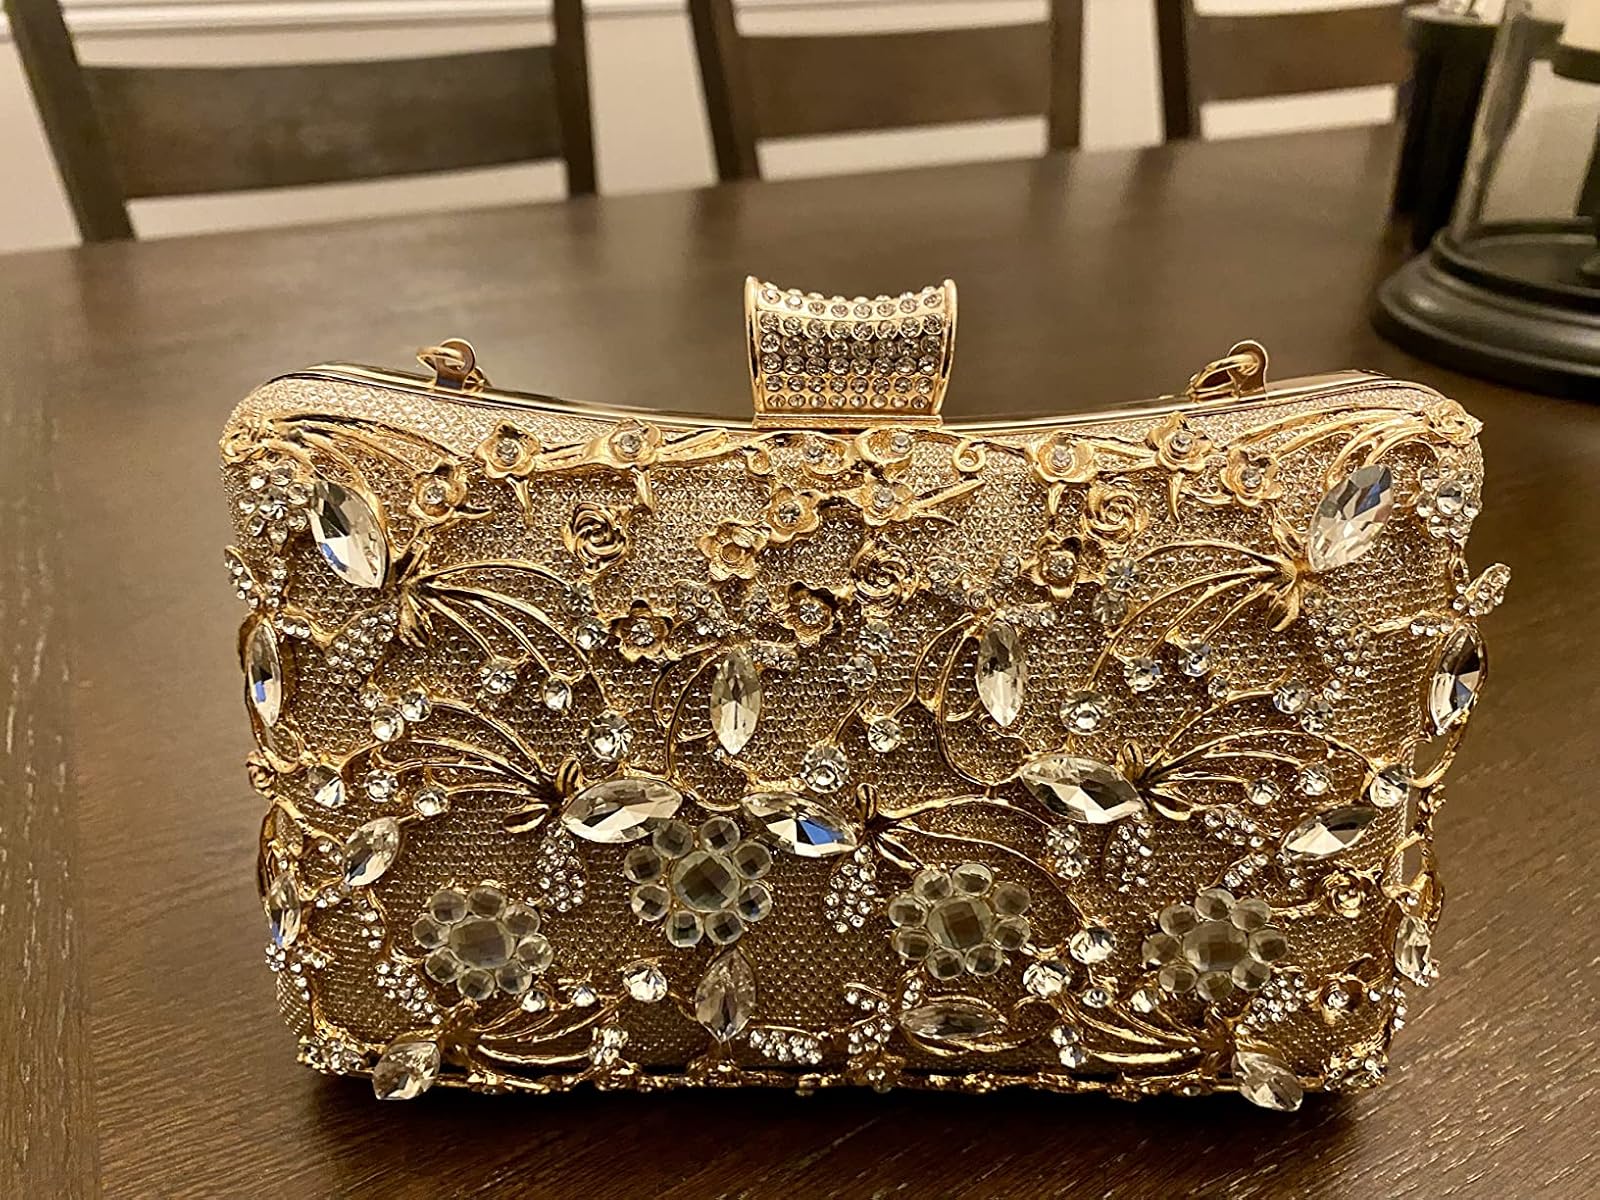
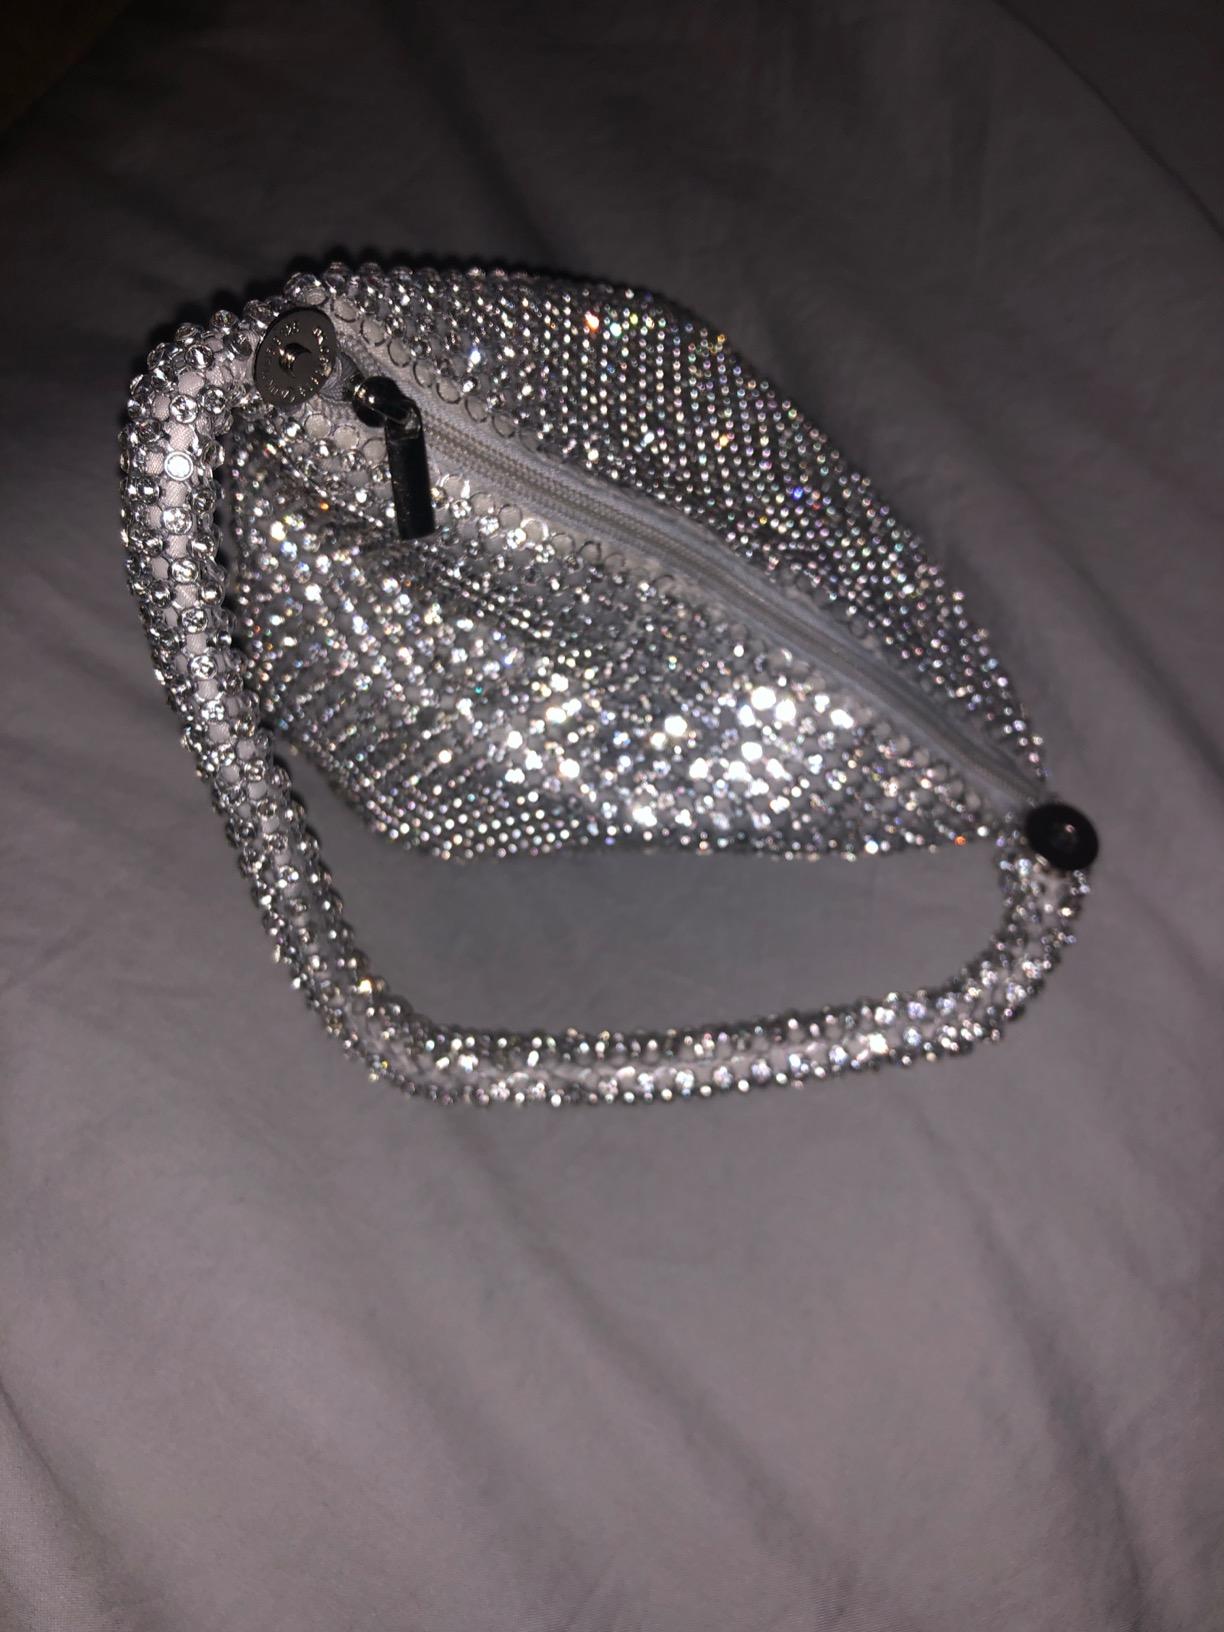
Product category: accessories_handbag
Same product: no